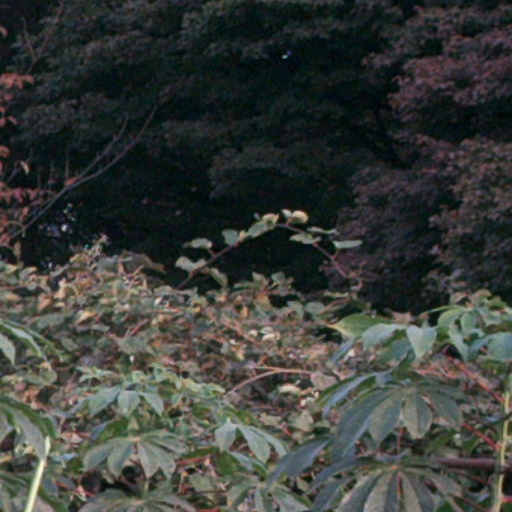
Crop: cassava